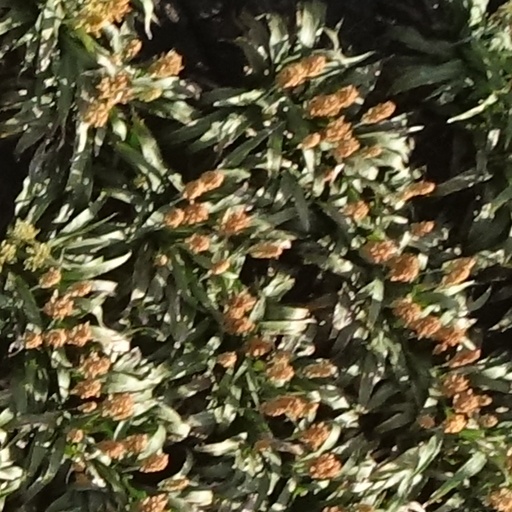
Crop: sorghum